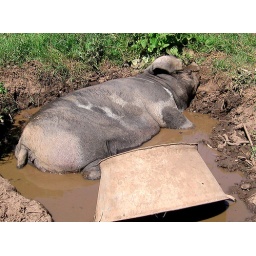
Daisy the pig relaxing at home in Cross, Somerset. A perfect mud bath.